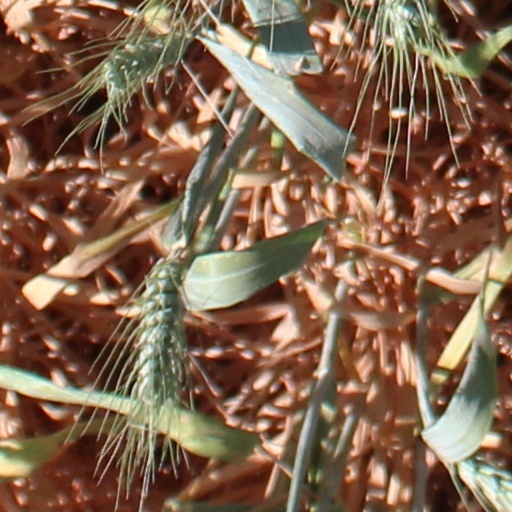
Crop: wheat